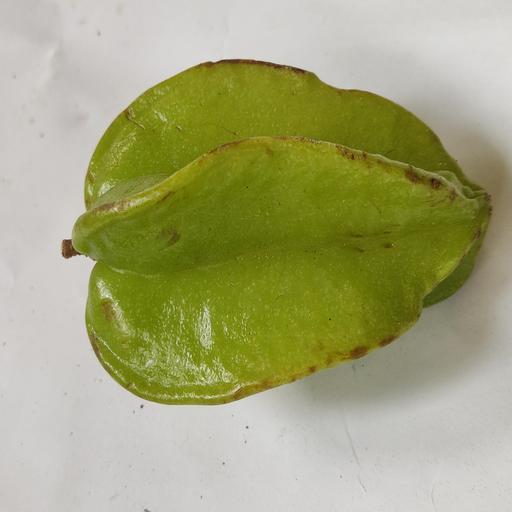
Crop type: Carambola